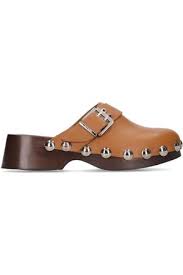
Label: Clog